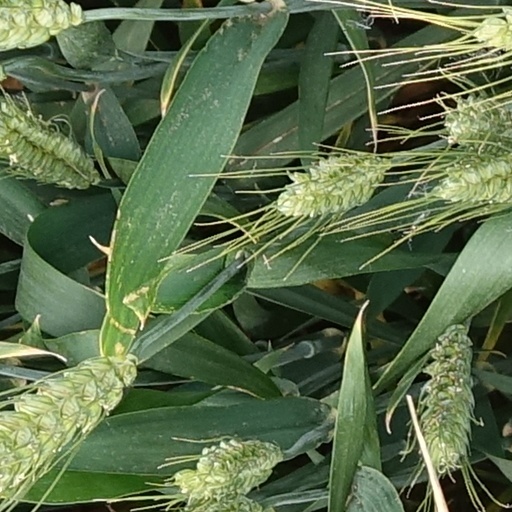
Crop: wheat